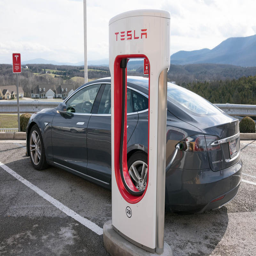
an electronic car at a charging station